Jermaine Grandison

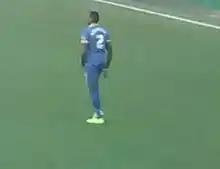
Grandison playing for Shrewsbury Town in February 2015

Despite Shrewsbury suffering relegation back to League Two, both player and club opted to exercise their option to extend Grandison's contract to the end of the 2014–15 season on 13 May 2014. Initially left out of the team by new manager Micky Mellon, Grandison made his first appearance of the season in a League Cup second round tie against Premier League side Leicester City on 26 August 2014, which Shrewsbury won 1–0. Three weeks later, he scored his first senior goal in two years with the winner at home against Carlisle United. Grandison helped Shrewsbury win promotion to League One for the second time in his career following a 1–0 win over Cheltenham Town on 25 April 2015.